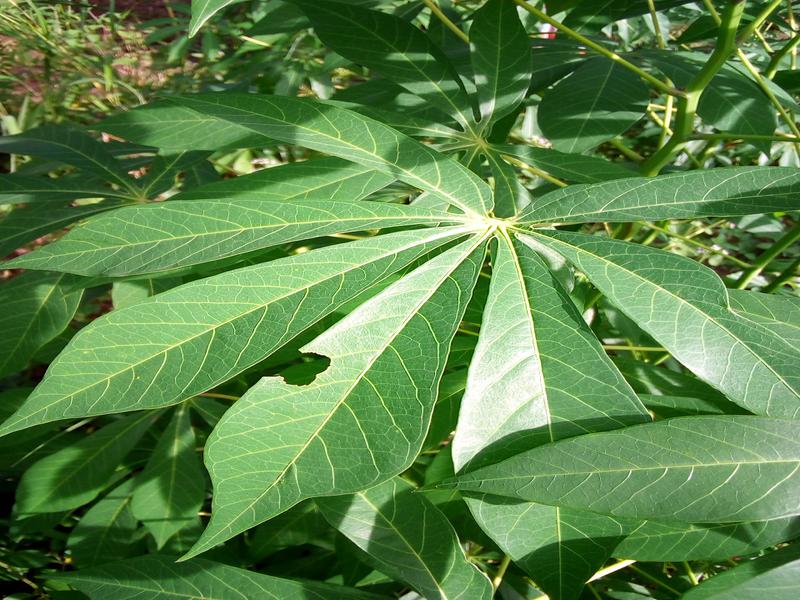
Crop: cassava
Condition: healthy